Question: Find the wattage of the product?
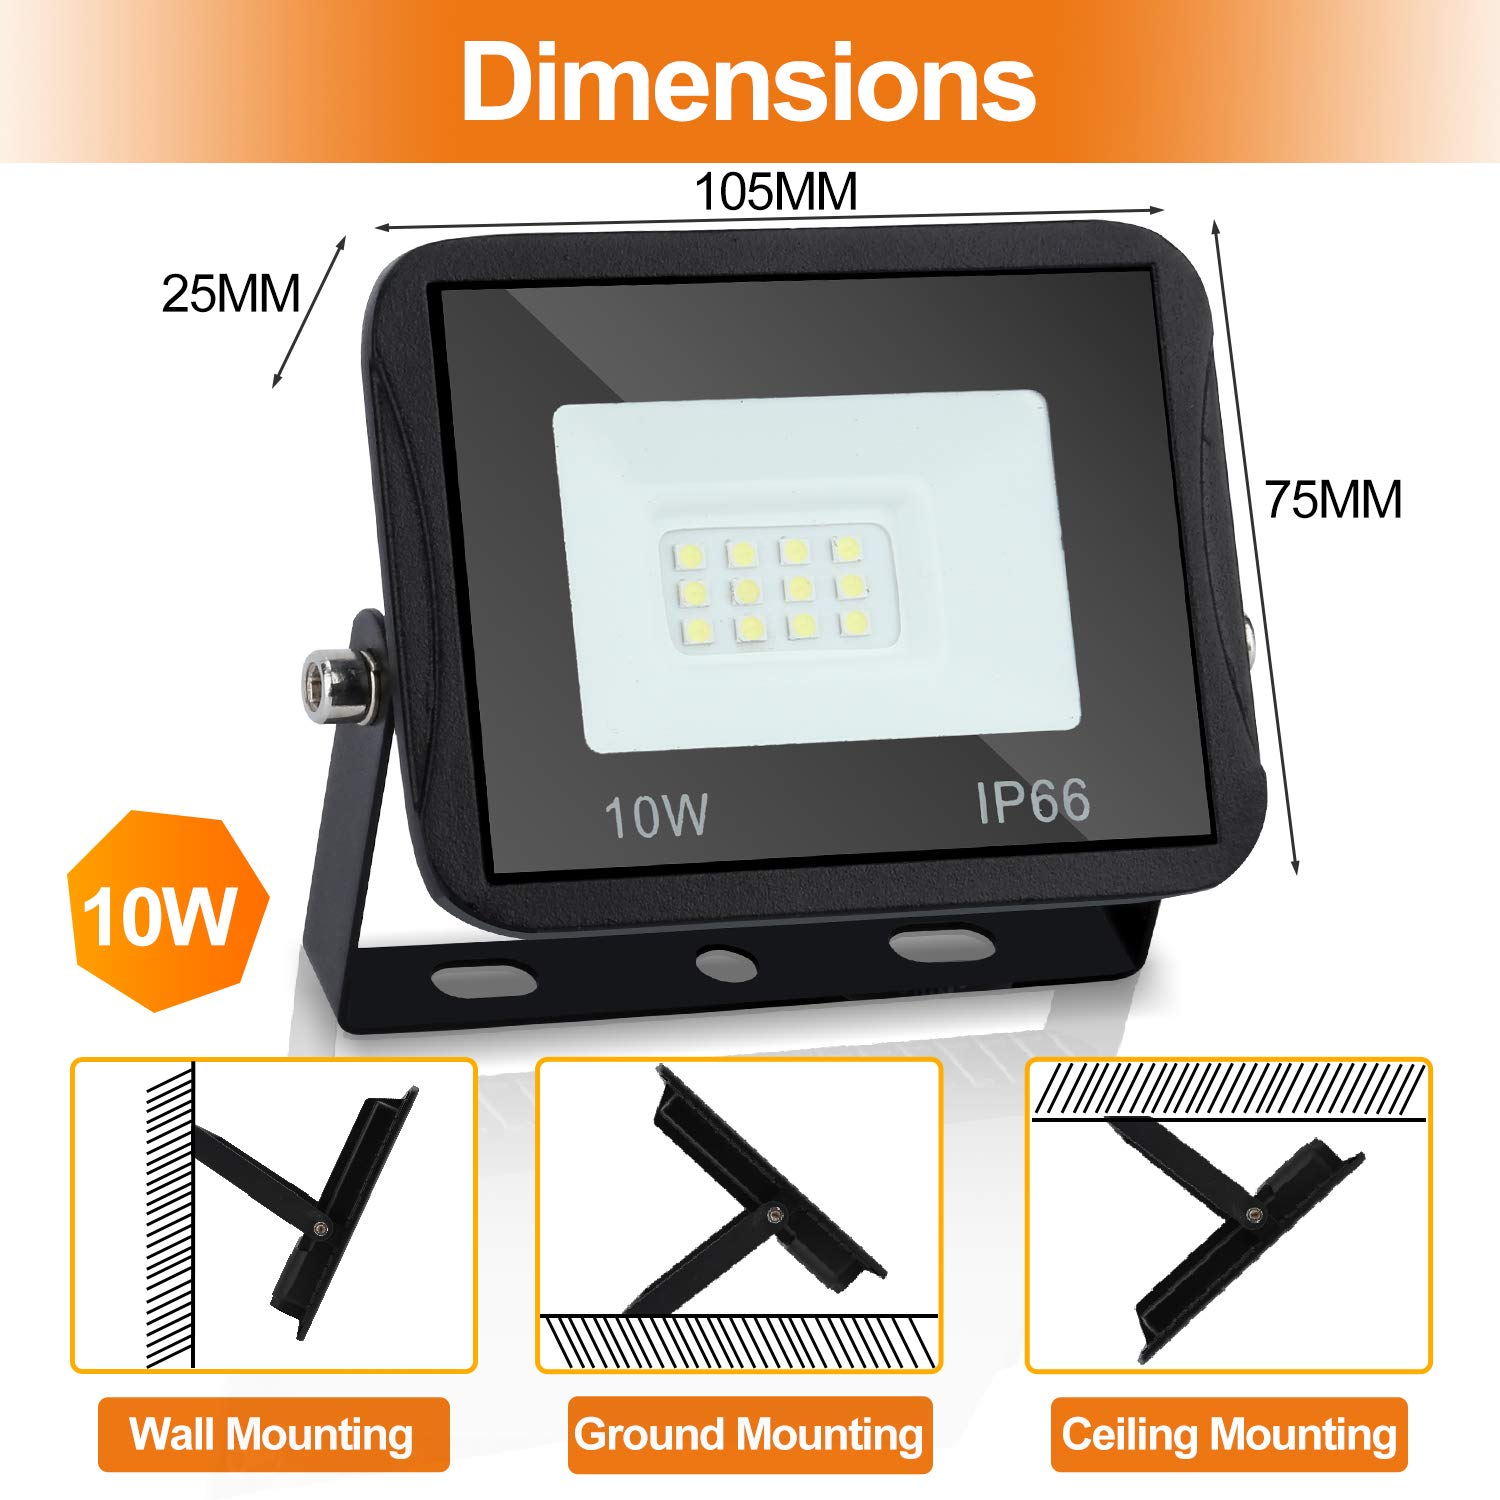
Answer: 10.0 watt